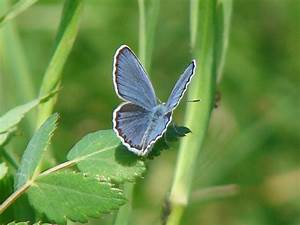
Label: farfalla